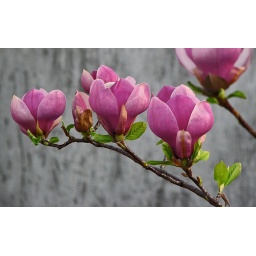
Colorful magnolia flowers in front of gray wall.